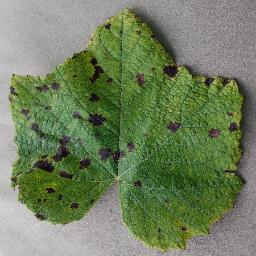
Label: Grape___Leaf_blight_(Isariopsis_Leaf_Spot)